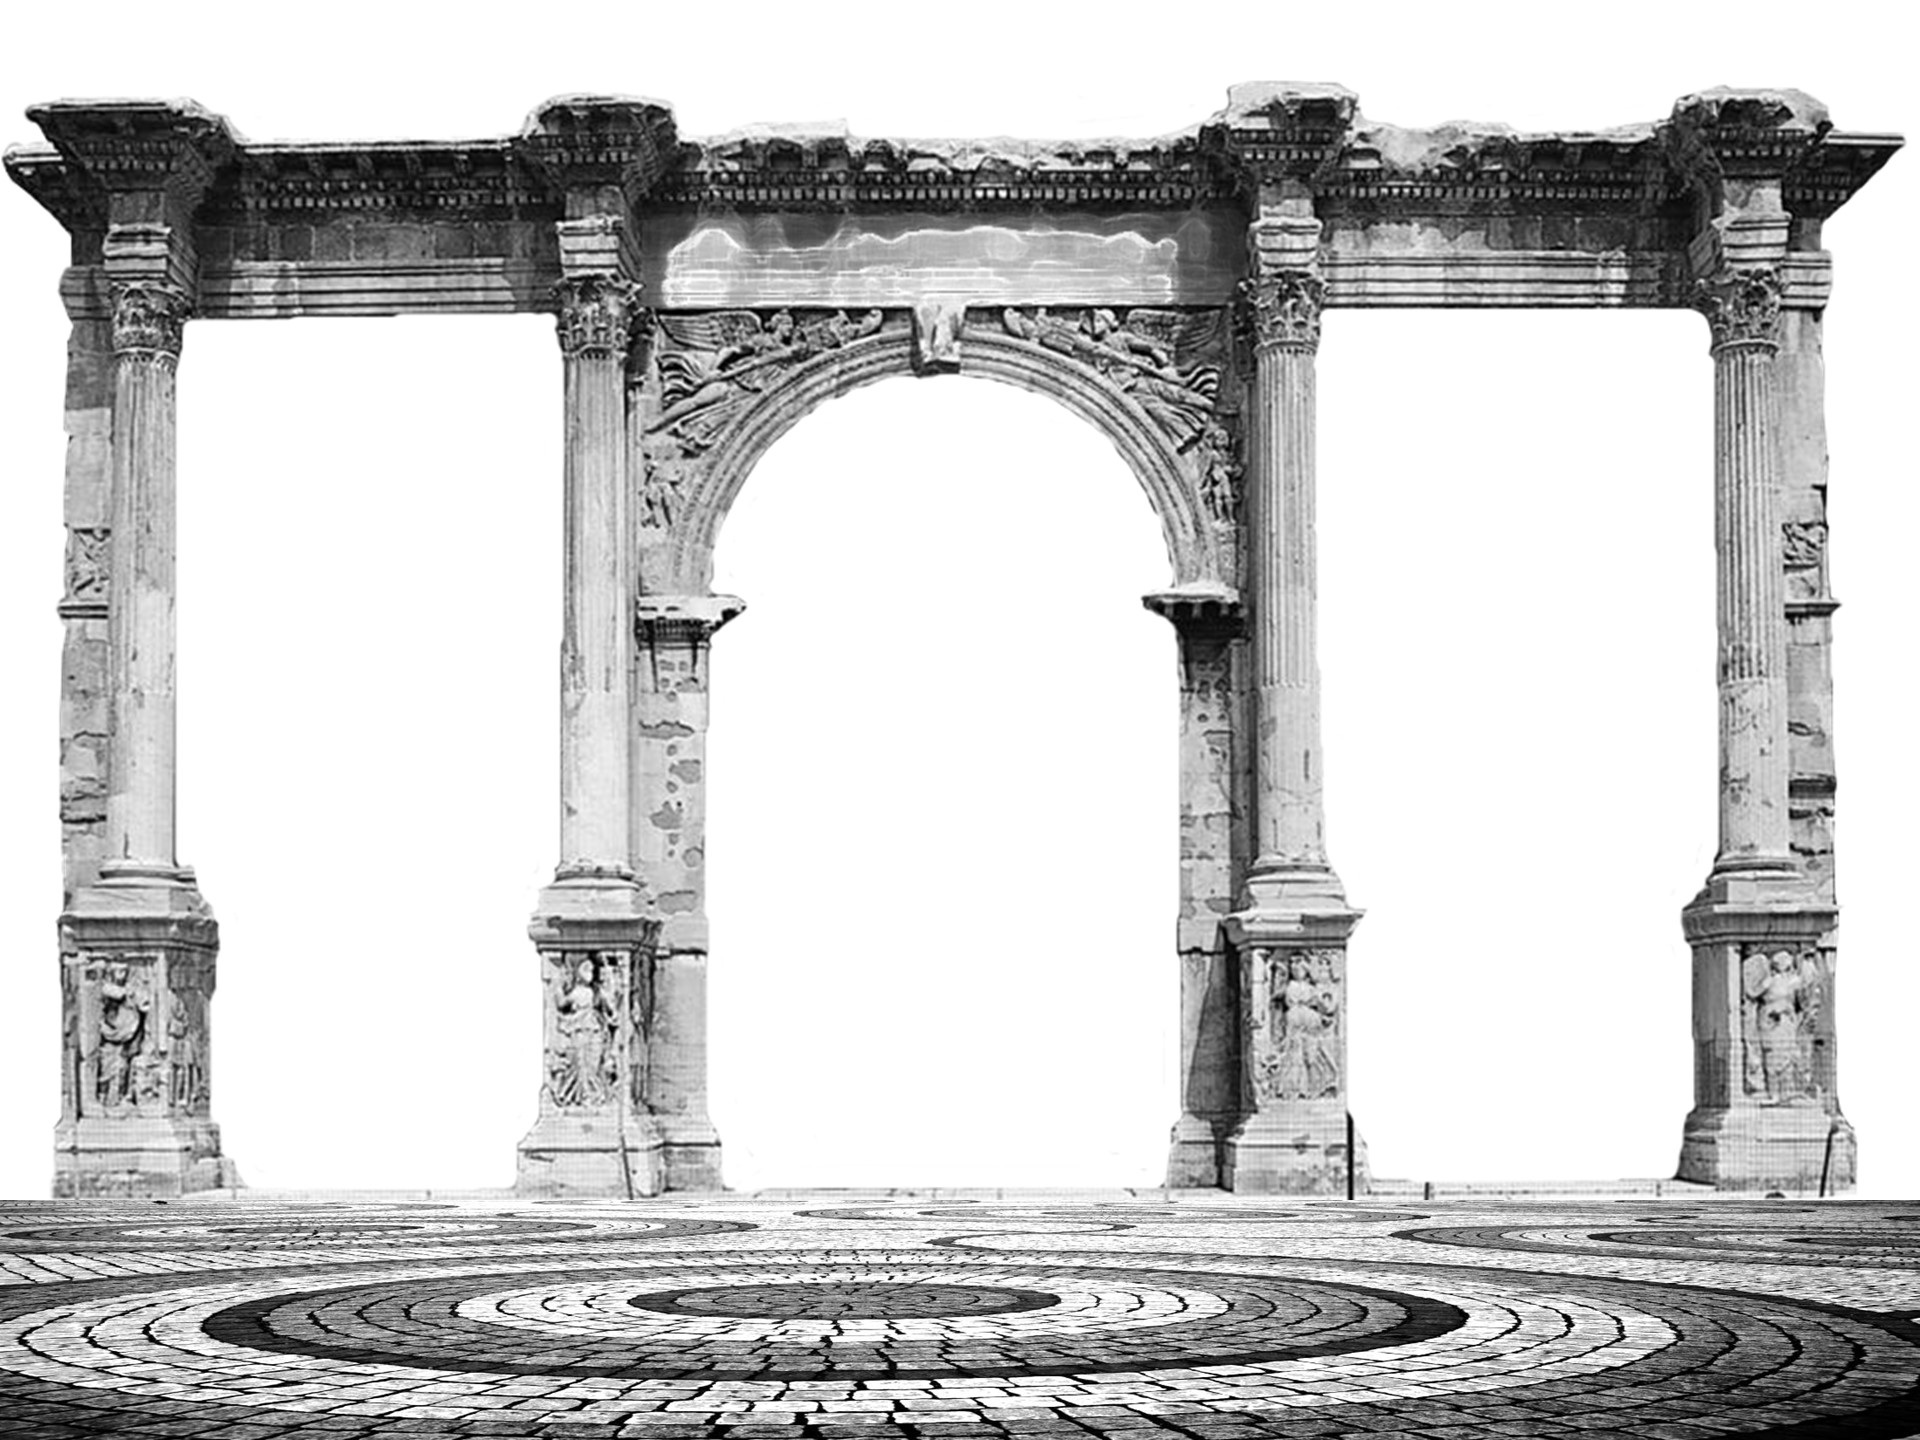
black and white, architecture, structure, white, pavement, arch, pattern, column, scenic, ancient, gray, historic, black, monochrome, cutout, outdoors, place, classical, background, mosaic, backdrop, stone carving, triumphal, monochrome photography, ancient history, ancient roman architecture